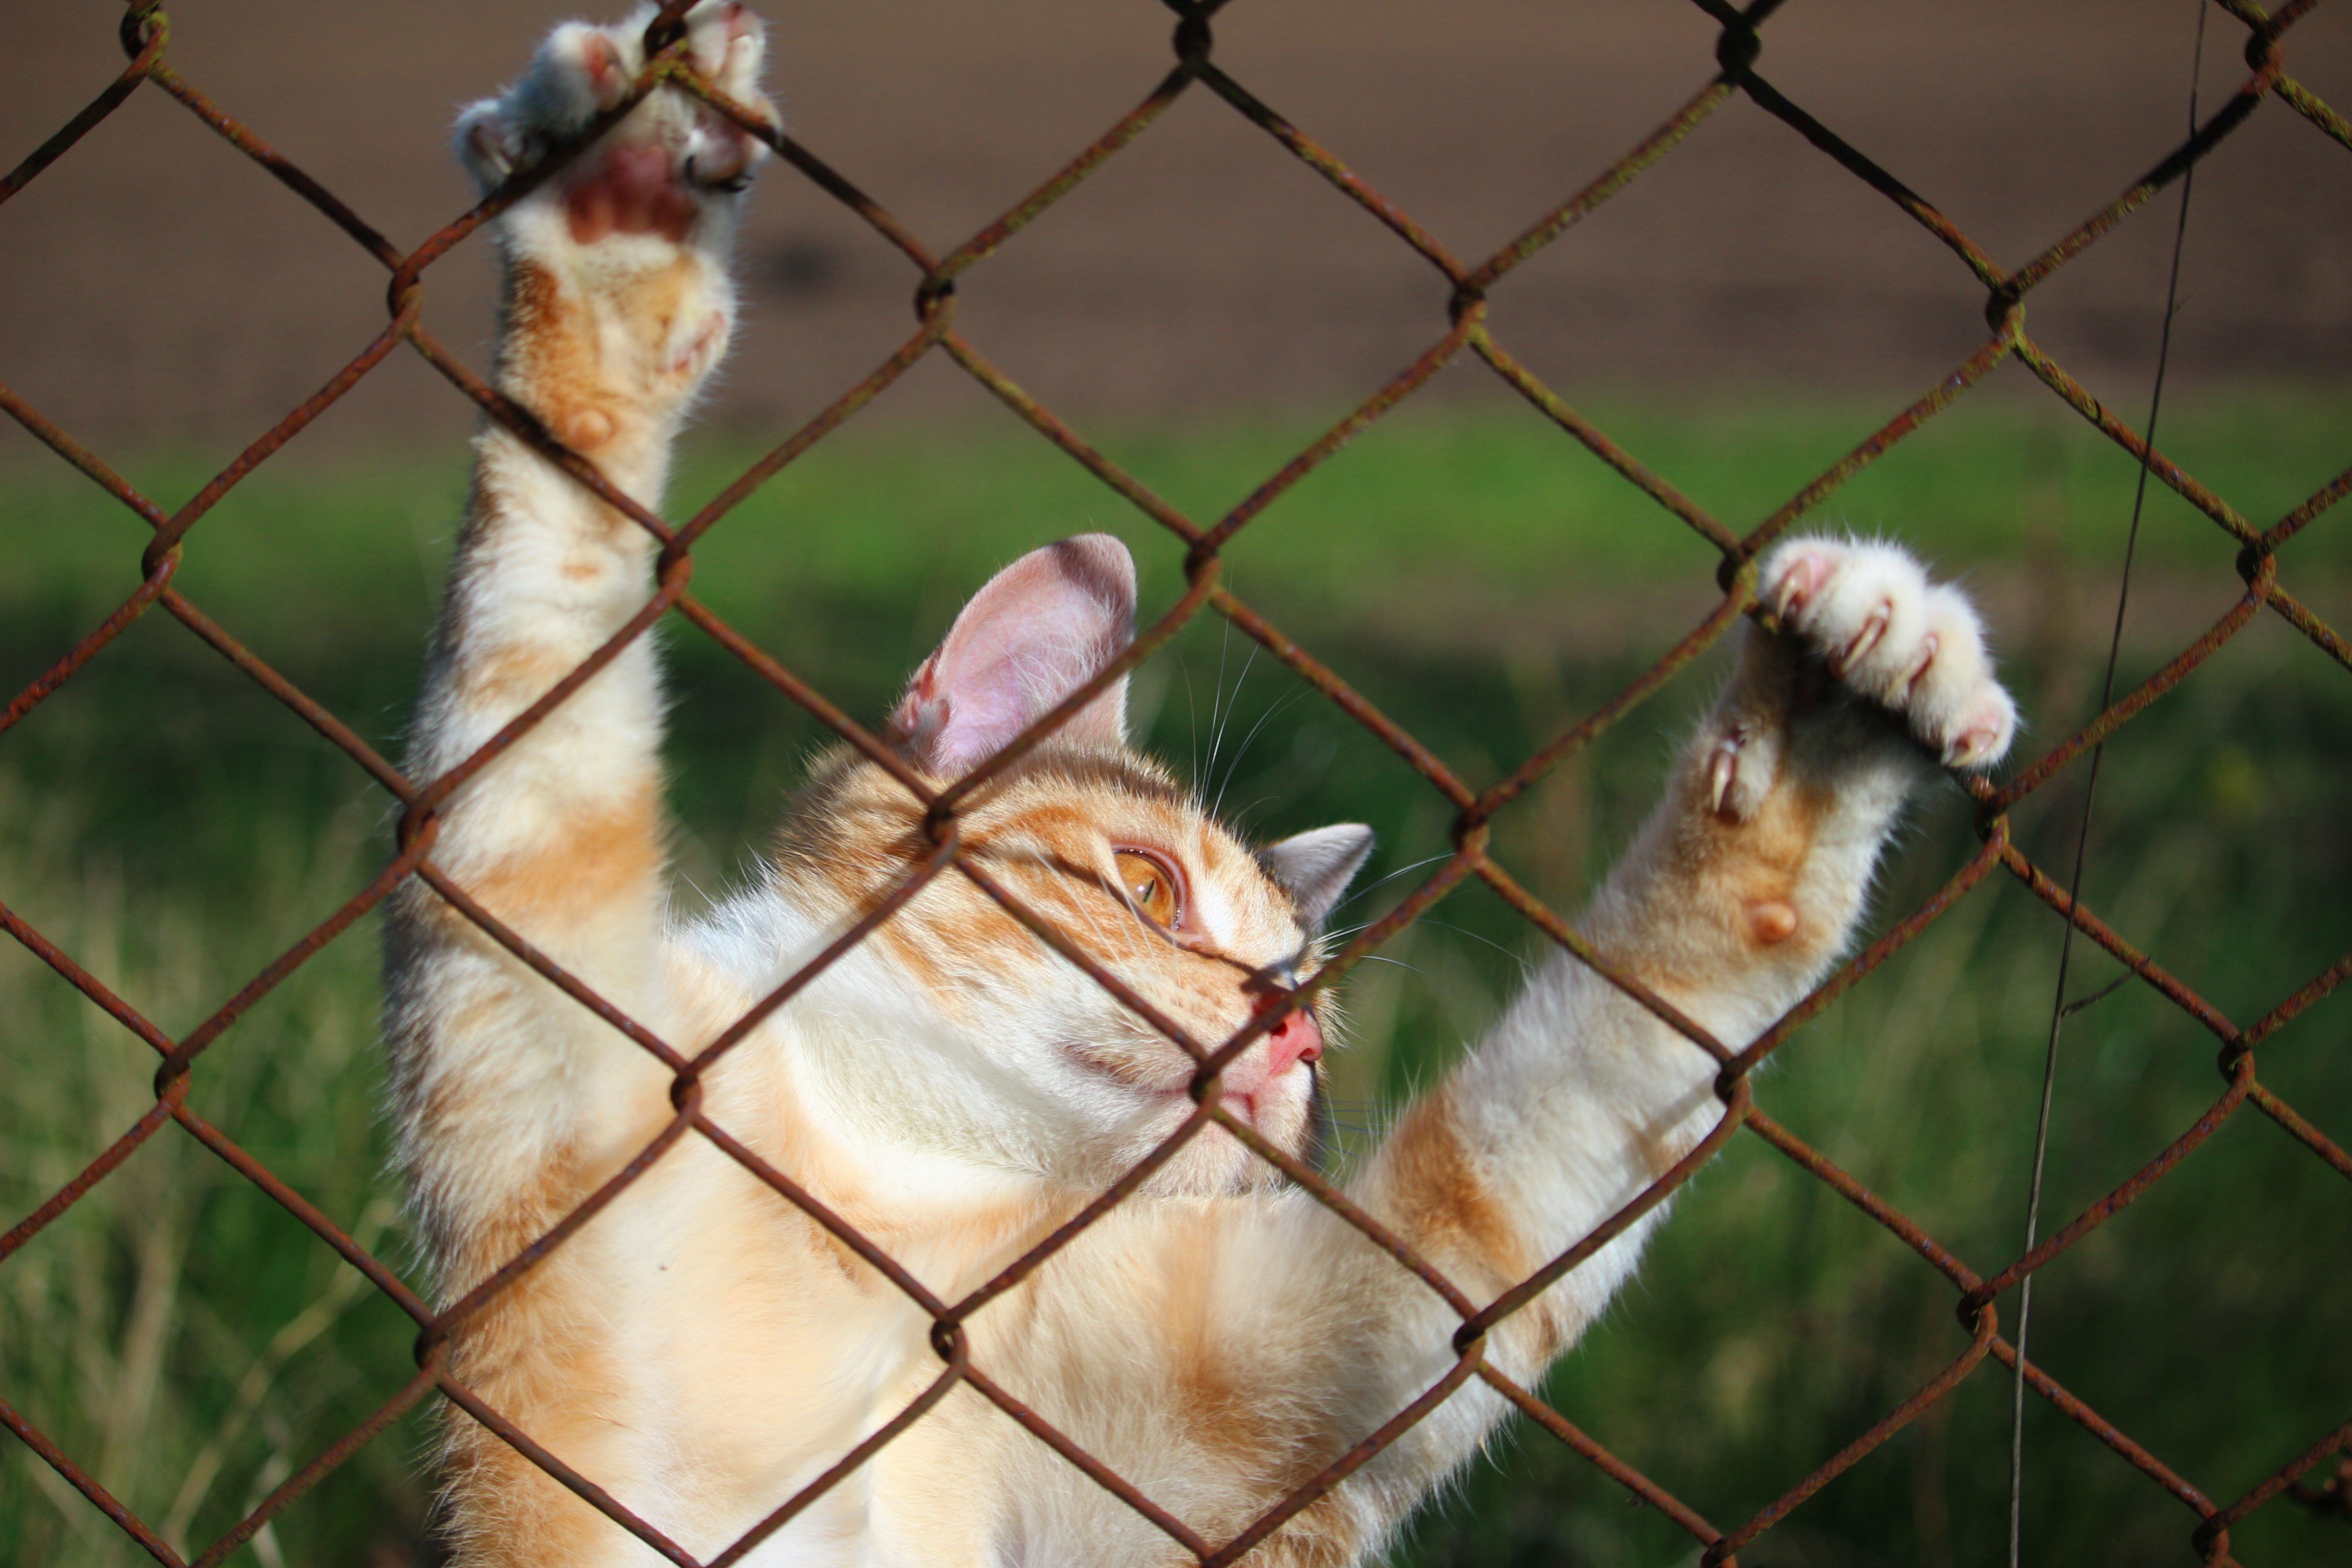
bird, wildlife, zoo, kitten, cat, fauna, grid, mieze, water bird, tiger cat, cat face, wire mesh, red mackerel tabby, red cat, cat's eyes, dog like mammal